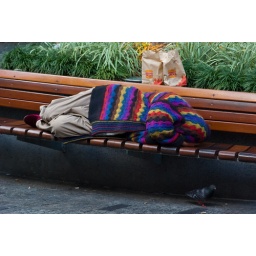
A person sleeping on a bench in Queem street Mall, Brisbane, perhaps after a fast food meal.